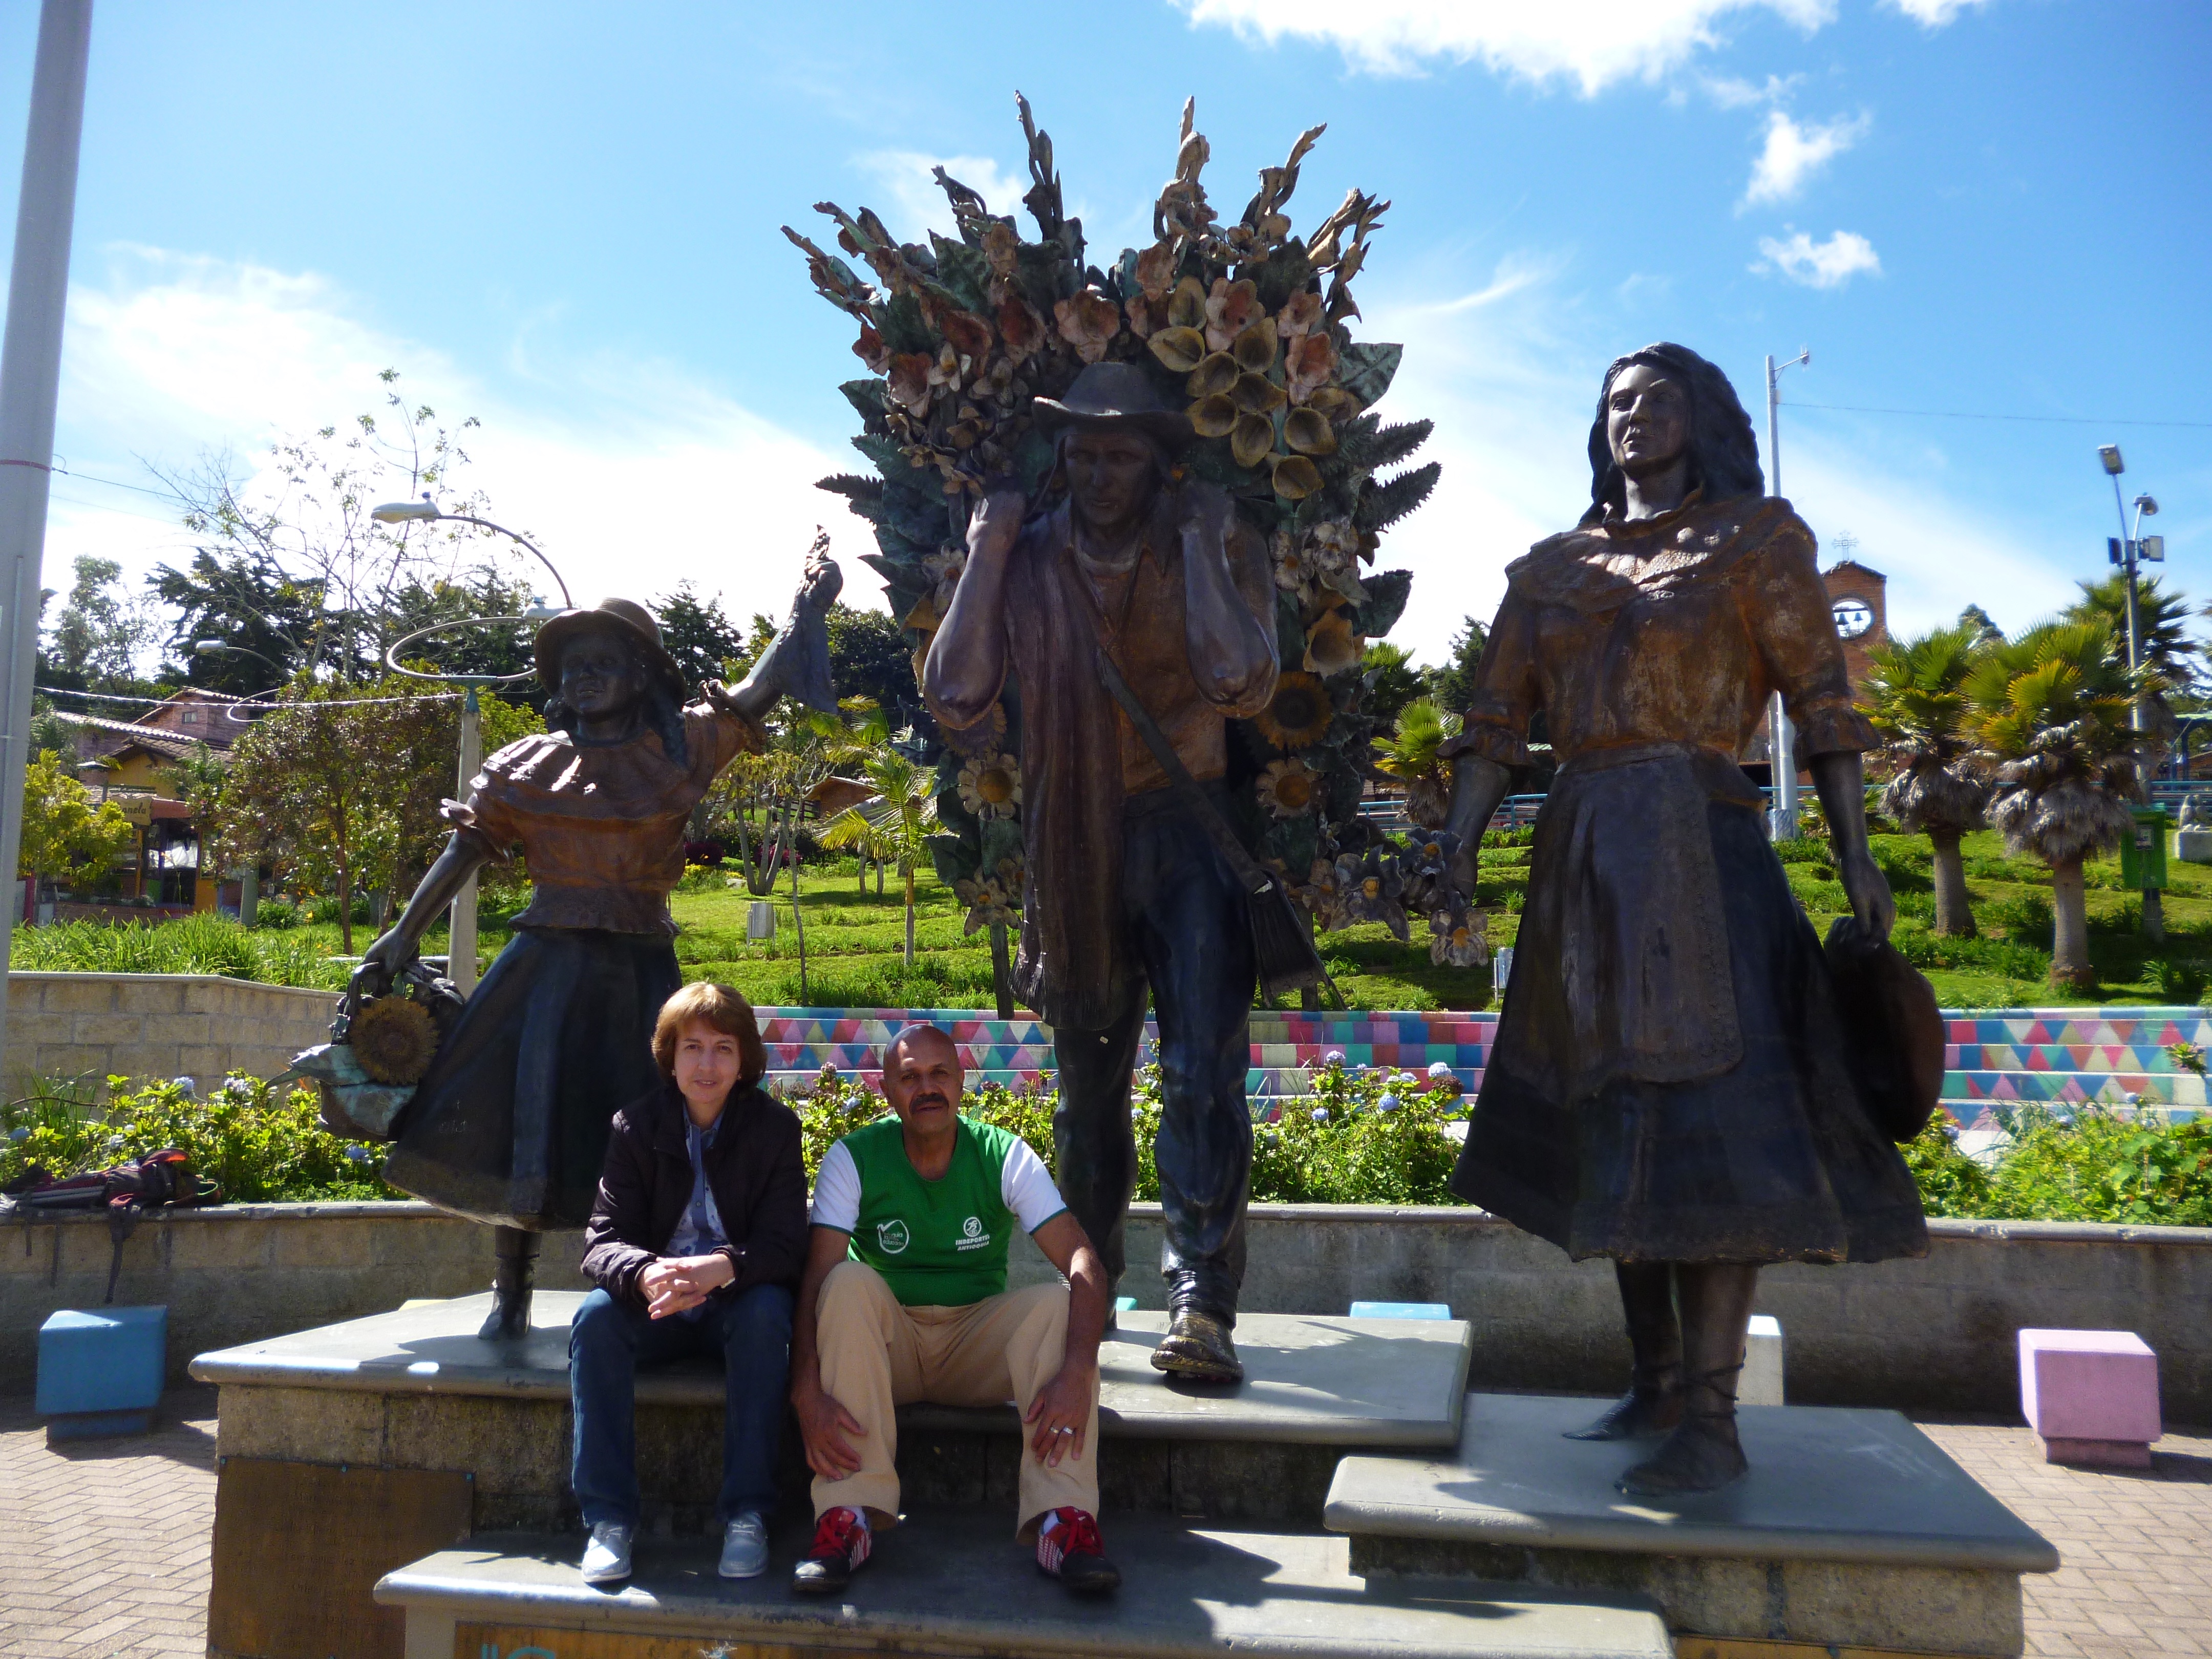
monument, statue, tourism, sculpture, memorial, art, temple